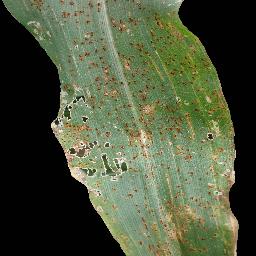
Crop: corn
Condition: (maize)_common_rust